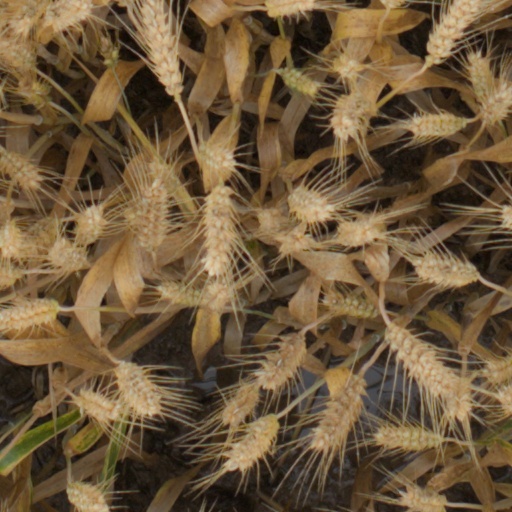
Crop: wheat